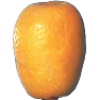
Label: kumquats